Colin Greenly

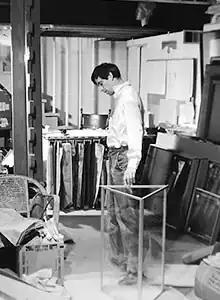
Colin Greenly - 1968

Colin Greenly (1928–2014) was a visual artist active in the United States during the late 20th century and early 21st century.